Gus Williams (outfielder)

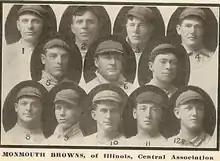
Williams (labeled "2") was a member of the 1910 Monmouth Browns.

Williams again played with the Monmouth Browns in 1910, who were now members of the Class-D Central Association. In July, as a member of the Monmouth club, Williams hit a home run during an exhibition game against the MLB Chicago Cubs, which ended in the Cubs favor by a score of 5–to–4. By the end of the season, Williams had compiled a .290 batting average with 138 hits, 30 doubles, 11 triples, and seven home runs in 128 games played. Amongst league batters, he was second in triples, third in total bases (211), and fourth in slugging percentage (.443). After the season, the St. Louis Browns stated their intent for Williams to make his MLB debut during the 1911 season.